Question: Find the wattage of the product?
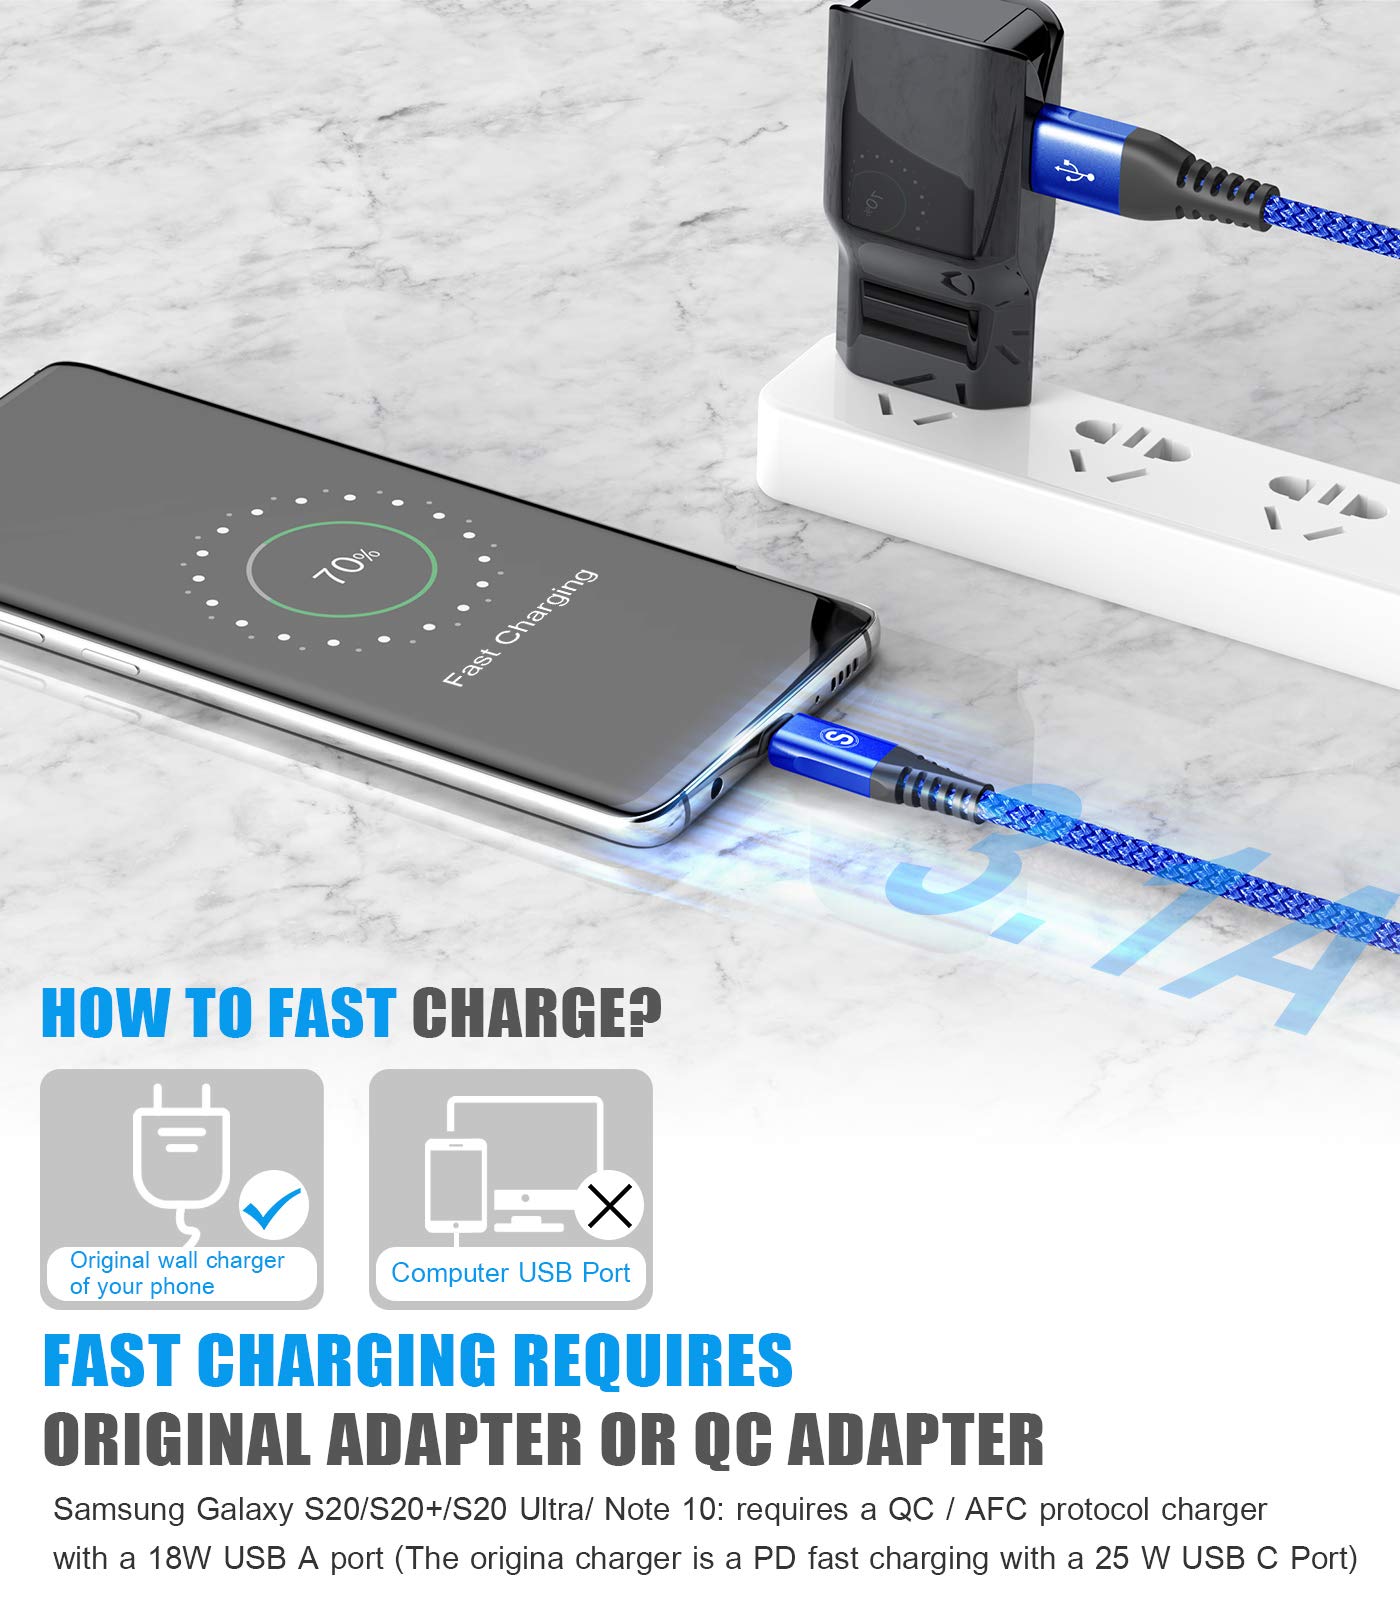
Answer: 18.0 watt